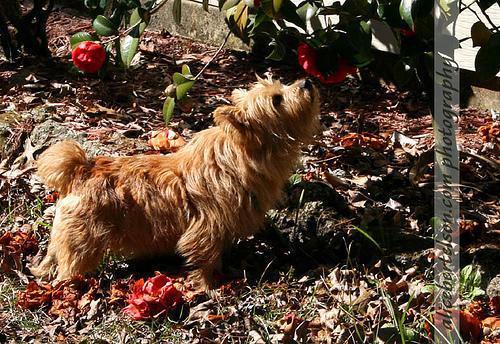
Norwich_terrier